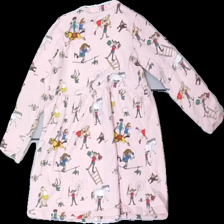
View: back
Type: Dress
Category: Children
Brand: Not in the list
Brand text on label: Åhlens
Colors: Pink, White, Yellow, Multicolor
Material: 100% cotton
Pattern: Other
Cut: Regular
Size: 86
Season: All
Stains: Minor
Price range: 50-100
Recommended usage: Reuse